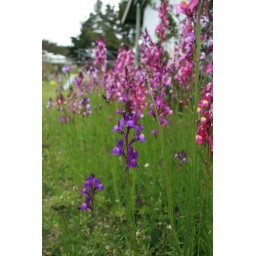
These were growing throughout the yard of the house over the road from ours at Stanthorpe